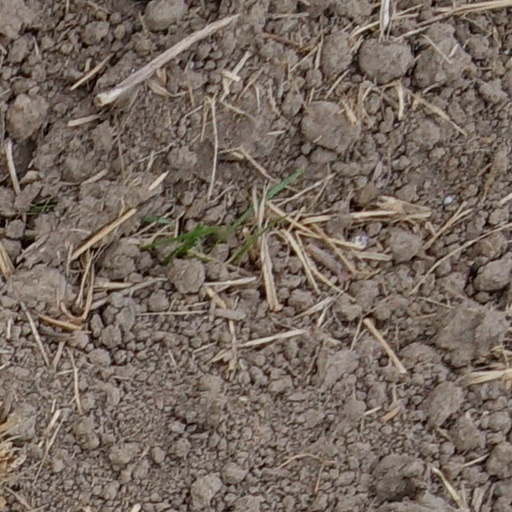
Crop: wheat